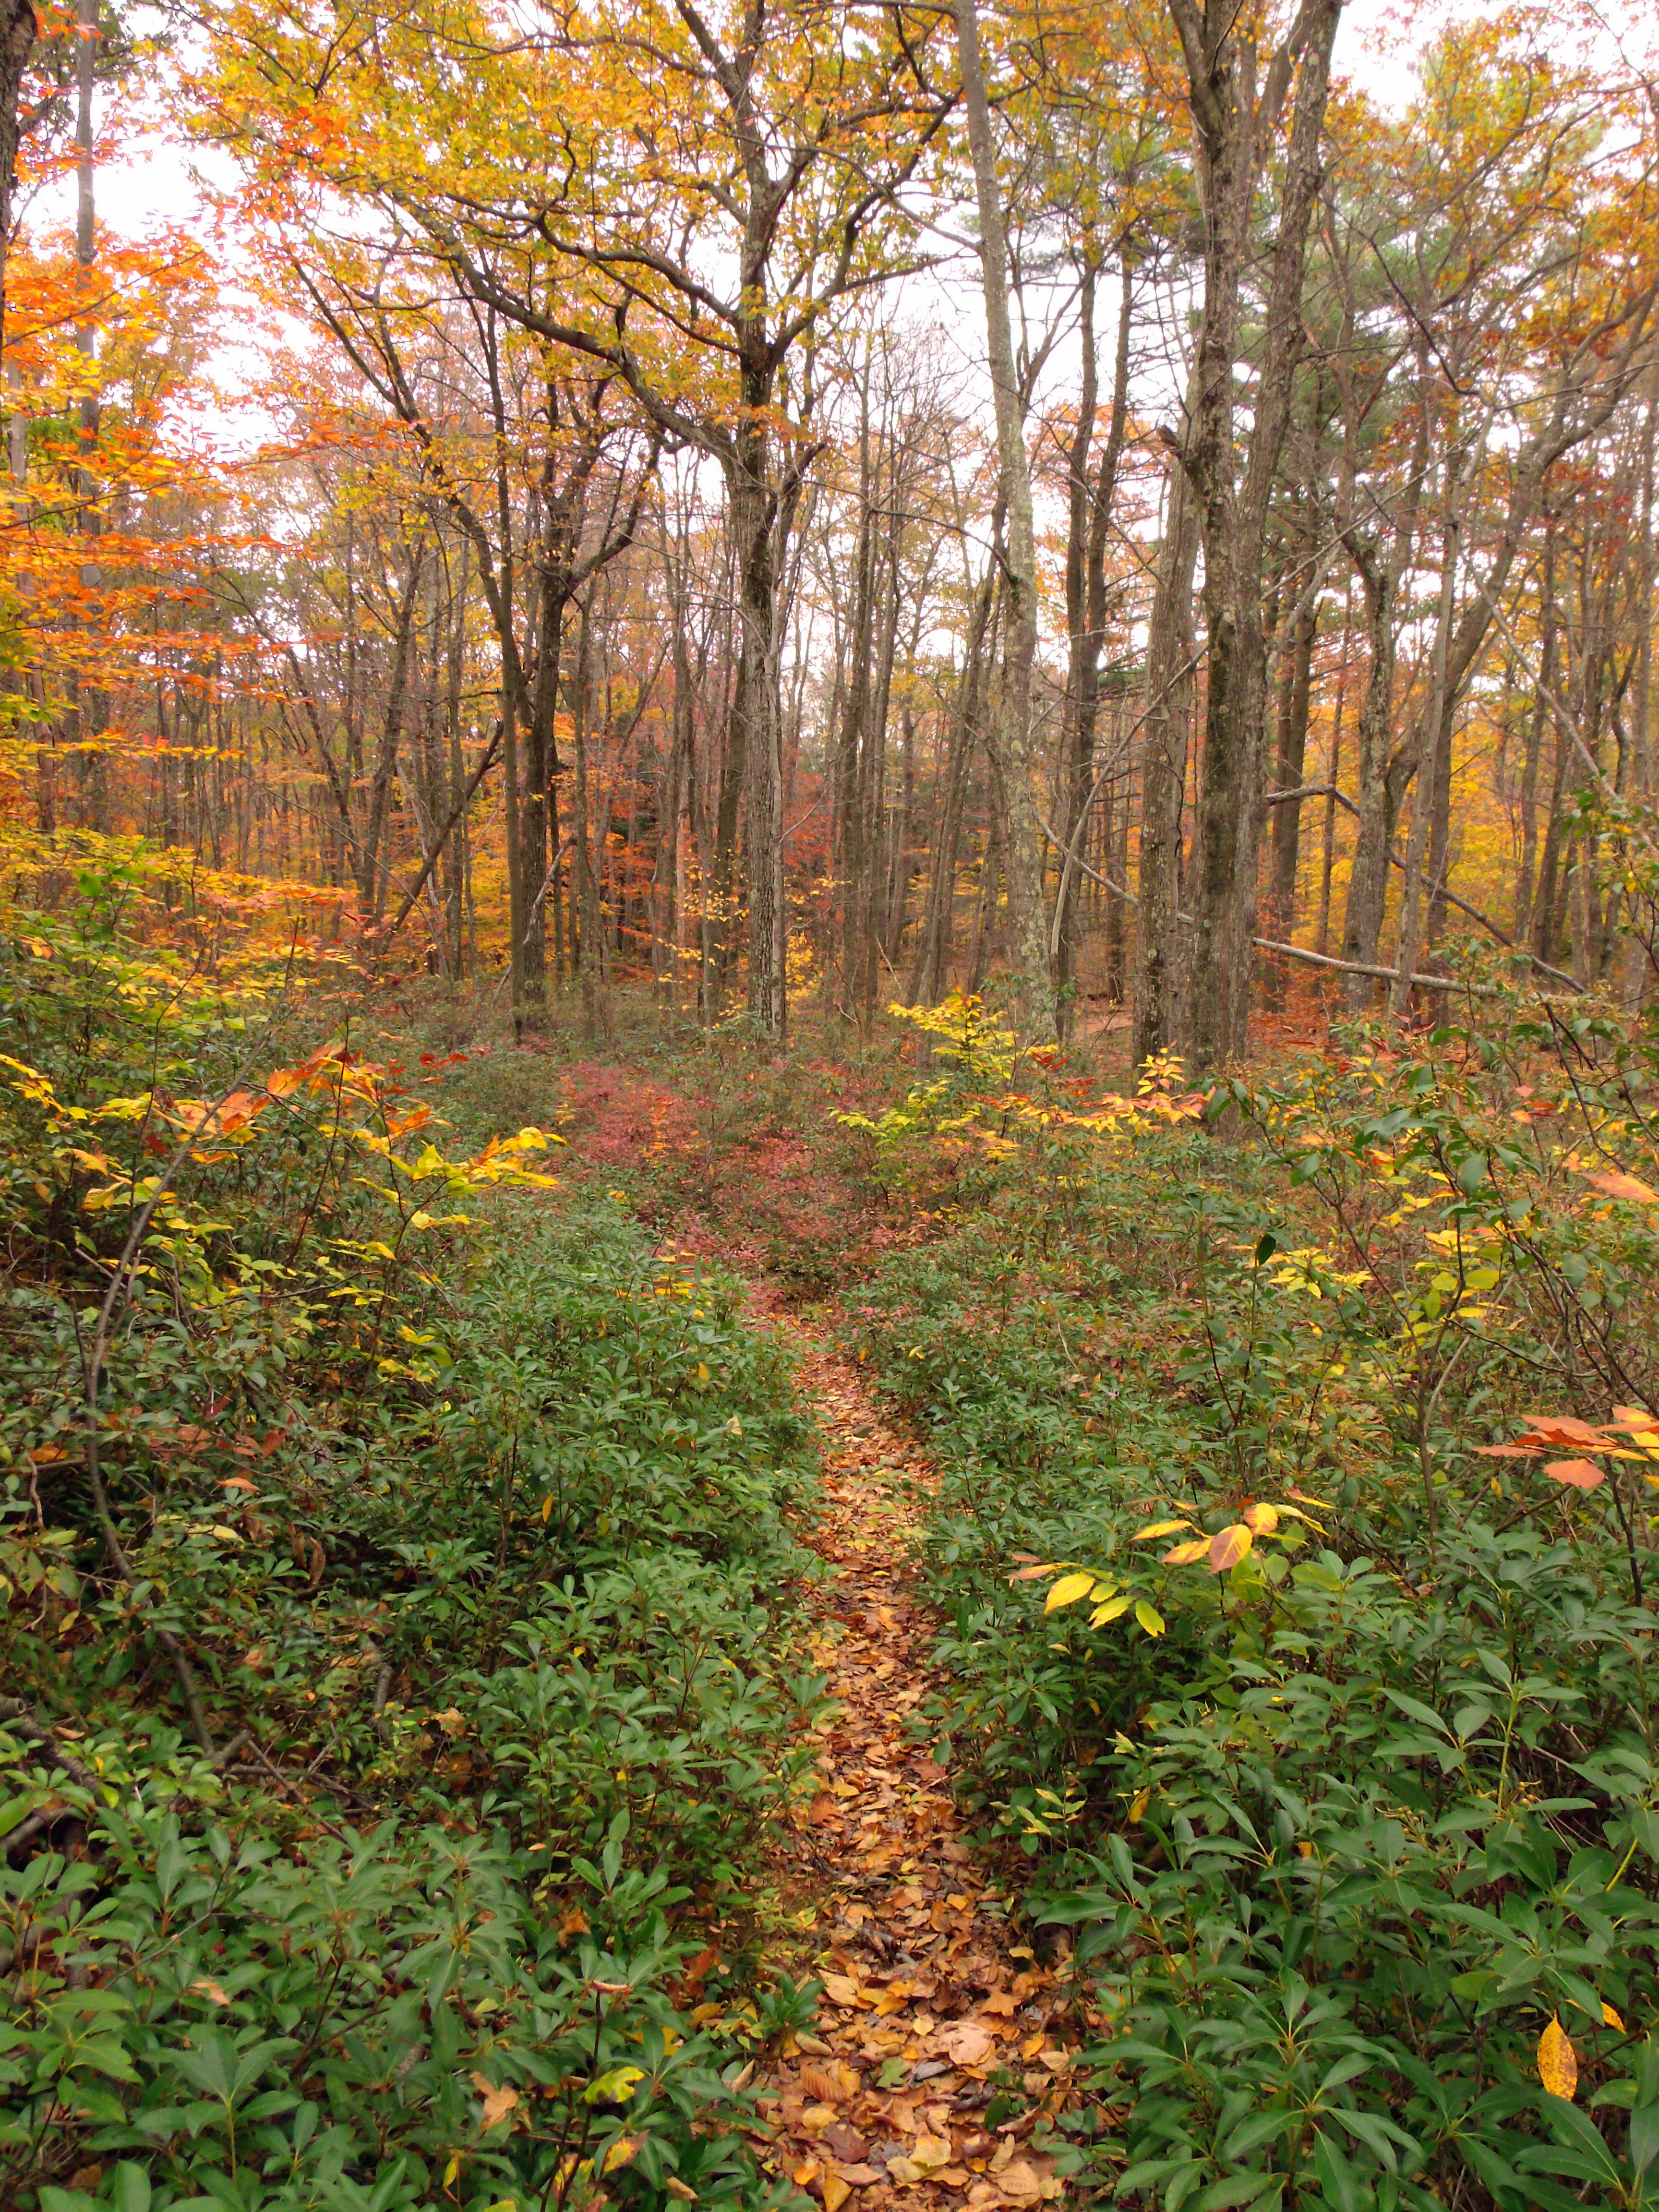
tree, forest, path, hiking, trail, meadow, sunlight, leaf, flower, autumn, botany, season, trees, creativecommons, shrub, poconos, deciduous, pennsylvania, lackawannacounty, lackawannastateforest, pinchotstateforest, spruceswampnaturalarea, sundaytrail, grove, woodland, habitat, ecosystem, sheeplaurel, biome, natural environment, woody plant, temperate broadleaf and mixed forest, temperate coniferous forest